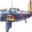
Label: airplane